Rally to Restore Sanity and/or Fear

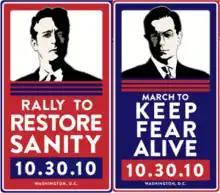
Early posters for the then-separate rallies

Stewart first hinted at the event on the September 7 episode of "The Daily Show" by declaring that "[he would] have an announcement sometime in the near to not so near future." Colbert, in that night's episode of "The Report" (which aired immediately following "The Daily Show"), said that he, too, had an announcement to make. In the following days, Stewart and Colbert used their shows to hype their respective announcements, competing over whose would be more significant. The banter finally culminated with Stewart formally announcing the "Rally to Restore Sanity" on the September 16, 2010 episode of "The Daily Show"; Colbert followed by announcing the "March to Keep Fear Alive" on the subsequent episode of "The Colbert Report."